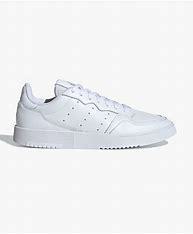
Brand: Adidas
Model: Supercourt